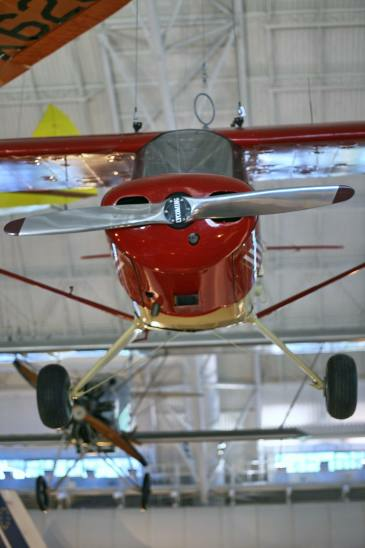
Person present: No